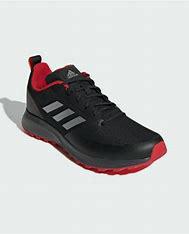
Brand: Adidas
Model: Runfalcon 2